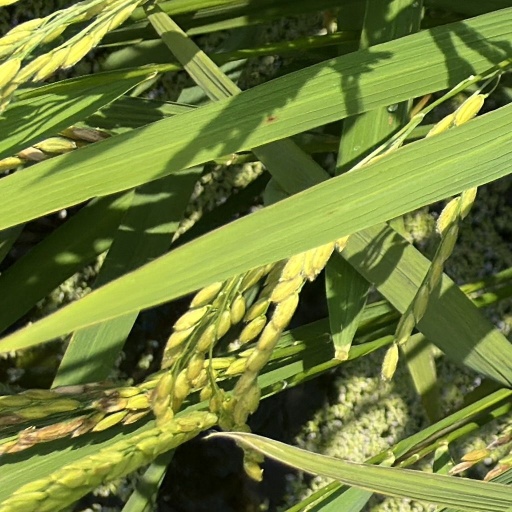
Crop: rice